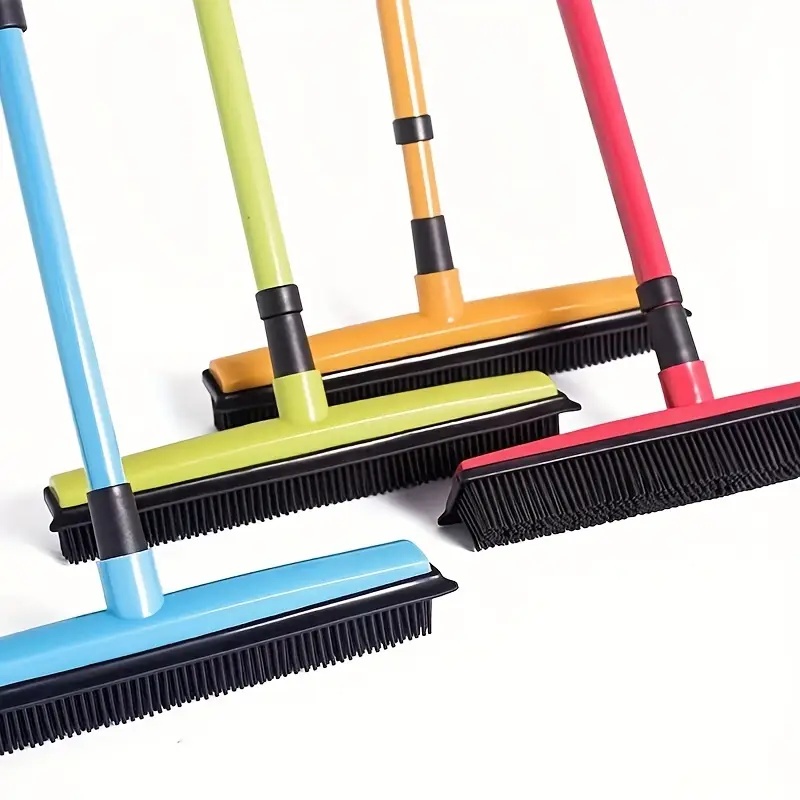
Floor Hair Vacuum Cleaner Dust Scraper & Pet Rubber Brush Carpet Cleaner
Brand: Trex Oman
Evcil hayvan tüyleri, tozlar ve inatçı kirler zeminlerinizde birikerek temizlik işini kabusa mı çeviriyor? Zemin Tüy, Toz ve Kir Temizleme Fırçası ile tanışın. Bu çok fonksiyonlu temizleyici, geleneksel süpürgelerin ve fırçaların yetersiz kaldığı noktalarda imdadınıza yetişir. Tek bir aletle hem evcil hayvan tüylerini hem de en ince tozları bile kolayca temizleyebilirsiniz. Ürünün Öne Çıkan Özellikleri: Çok Fonksiyonlu Tasarım: Bir tarafı kauçuk fırça olarak tasarlanmıştır. Bu fırça, halı liflerinin derinliklerine işlemiş evcil hayvan tüylerini ve kirleri yüzeye çıkarır. Diğer tarafı ise kazıyıcı (silecek) görevi görür. Bu özellik, parke ve fayans gibi sert zeminlerdeki sıvı dökülmelerini veya nemli kirleri kolayca toplamanızı sağlar. Etkili Tüy Toplama: Özel kauçuk yapısı sayesinde elektrostatik etki yaratır ve halılardaki inatçı tüyleri mıknatıs gibi çeker, büyük topaklar haline getirir. Böylece süpürmek veya toplamak çok daha kolay hale gelir. Teleskopik Ayarlanabilir Sap: Kullanıcının boyuna göre ayarlanabilen sapı sayesinde eğilmenize gerek kalmaz ve bel ağrısı yaşamadan rahat bir temizlik yapabilirsiniz. Tüm Zeminler İçin İdeal: Halı, kilim, parke, fayans ve beton zeminlerde mükemmel performans gösterir. Kolay Temizlenir: Suyla kolayca durulanabilir ve kılına tüy veya kir yapışmaz. Hijyenik bir kullanım sunar. Neden Bu Ürünü Mağazanıza Eklemelisiniz? Bu ürün, ev temizliğine pratik ve etkili bir çözüm arayan herkesin ilgisini çekecektir. Özellikle evcil hayvan sahipleri, çocuklu aileler ve temizliğe önem verenler için vazgeçilmez bir yardımcıdır. Mağazanızda, müşterilerinize zaman ve emek kazandıran bu yenilikçi ürünü sunarak fark yaratın.
Category: Home & Garden > Household Supplies > Household Cleaning Supplies > Carpet Sweepers